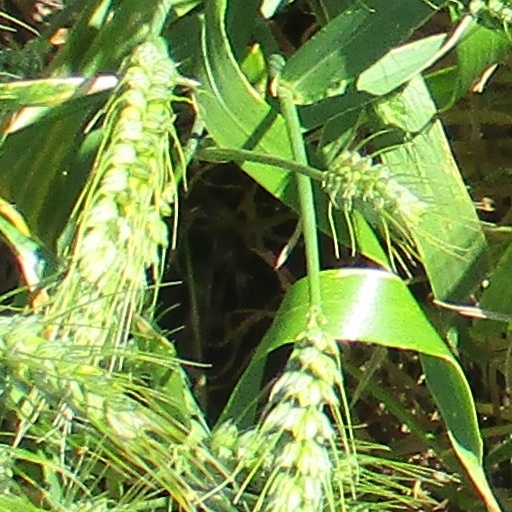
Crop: wheat